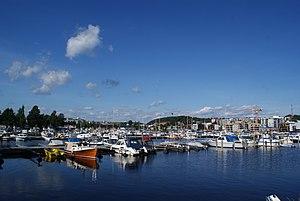
Le centre de Kuopio est le centre ville correspondant aux quartiers 1 à 6 de Kuopio en Finlande.